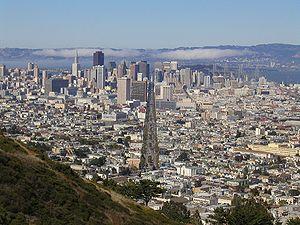
San Francisco, officiellement ville et comté de San Francisco, est une ville des États-Unis et l'un des comtés de l'État de Californie. Elle est située à l'extrémité nord de la péninsule de San Francisco, entre l'océan Pacifique à l'ouest et la baie de San Francisco à l'est. Son nom est couramment abrégé en SF et la ville est surnommée The City by the Bay.
Market Street est une importante artère de la ville de San Francisco en Californie.